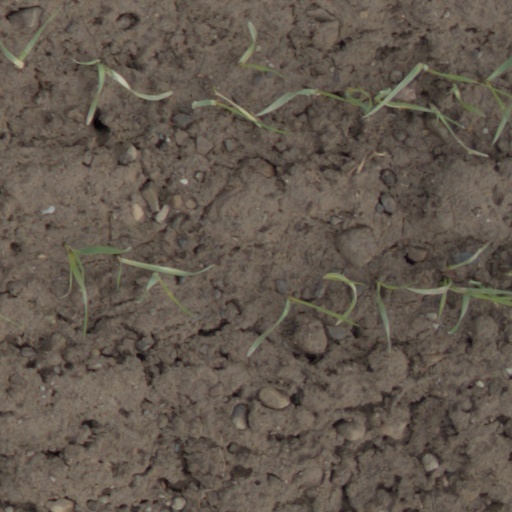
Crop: wheat